Folk magic and the Latter Day Saint movement

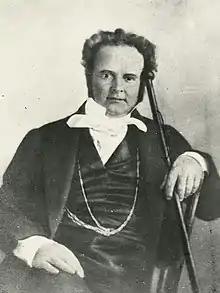
Willard Richards with his black cane

Walters claimed the enchantment on the treasure was too great for him to lift. Before departing Palmyra, Walters reportedly singled out Joseph Smith as the one with the power to obtain the treasure. Walters "pointed out Joseph Smith, who was sitting quietly among a group of men in the tavern, and said, 'There was the young man that could find [the treasure]', and cursed and swore about him in a scientific manner: awful!"